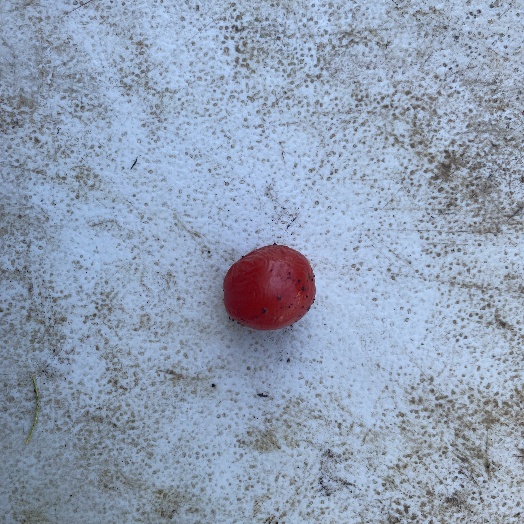
Label: Food Organics